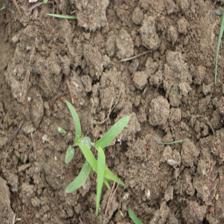
Label: Sorghum